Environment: real
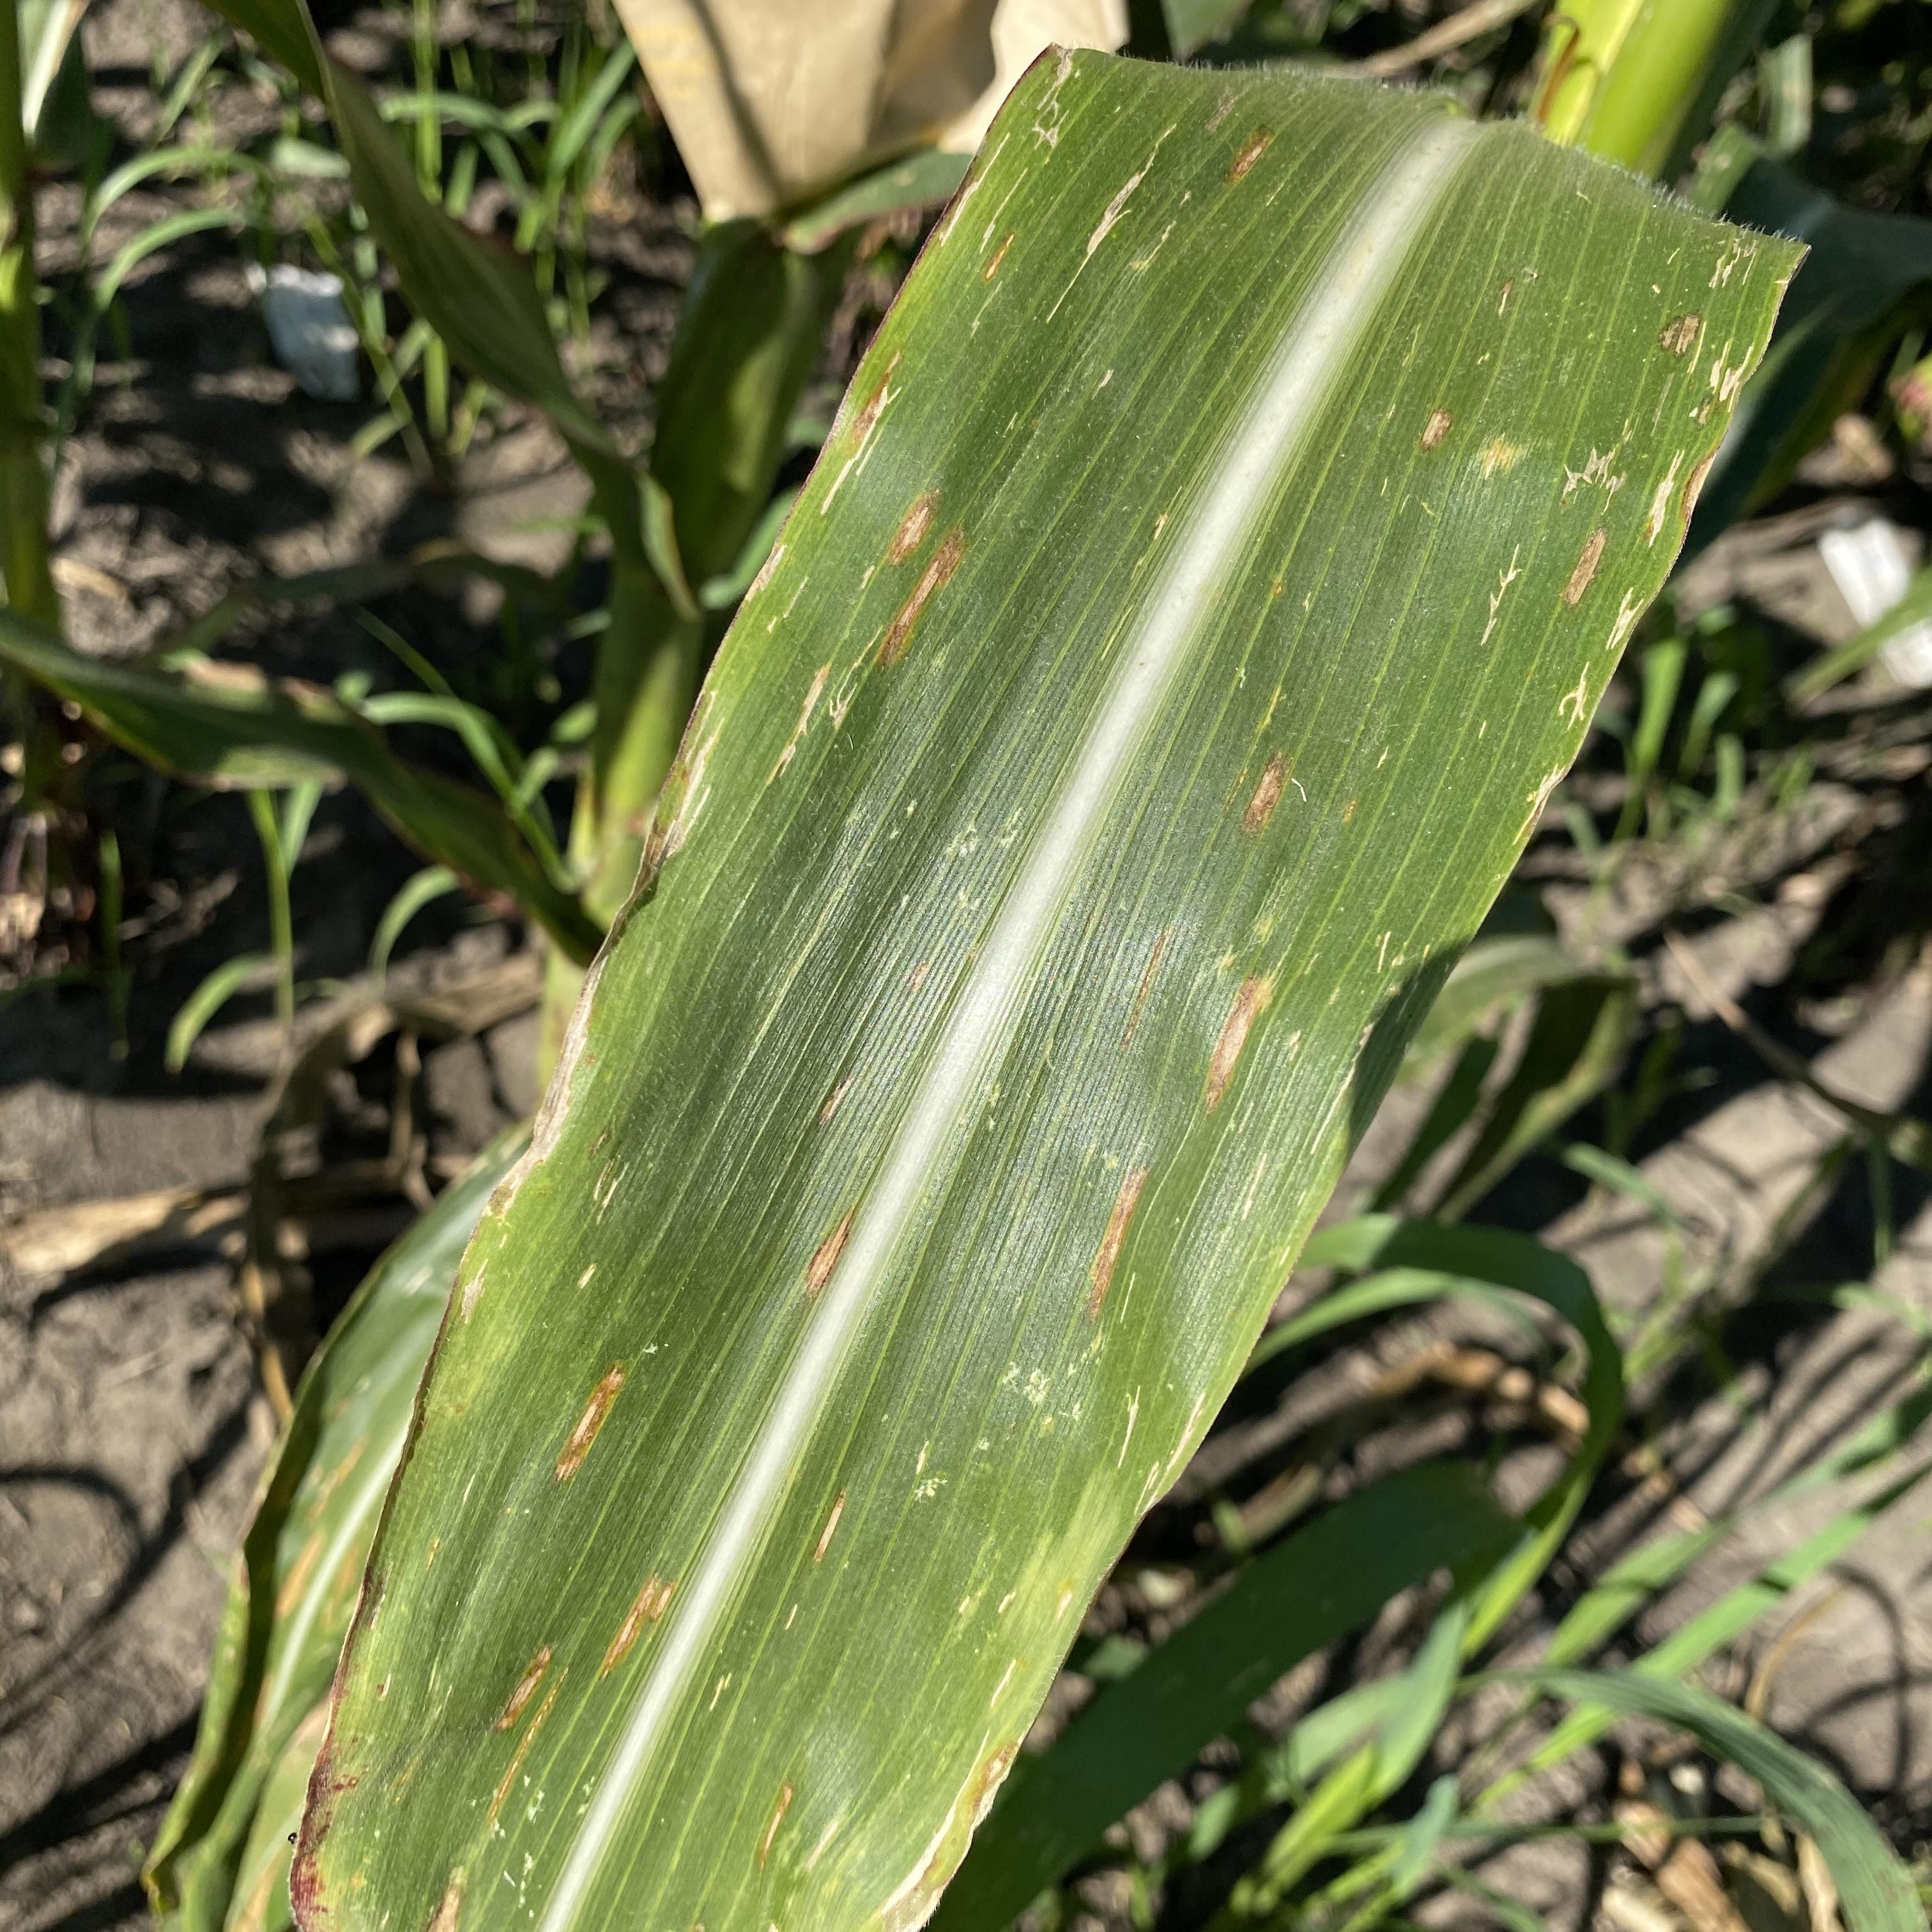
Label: gray_leaf_spot